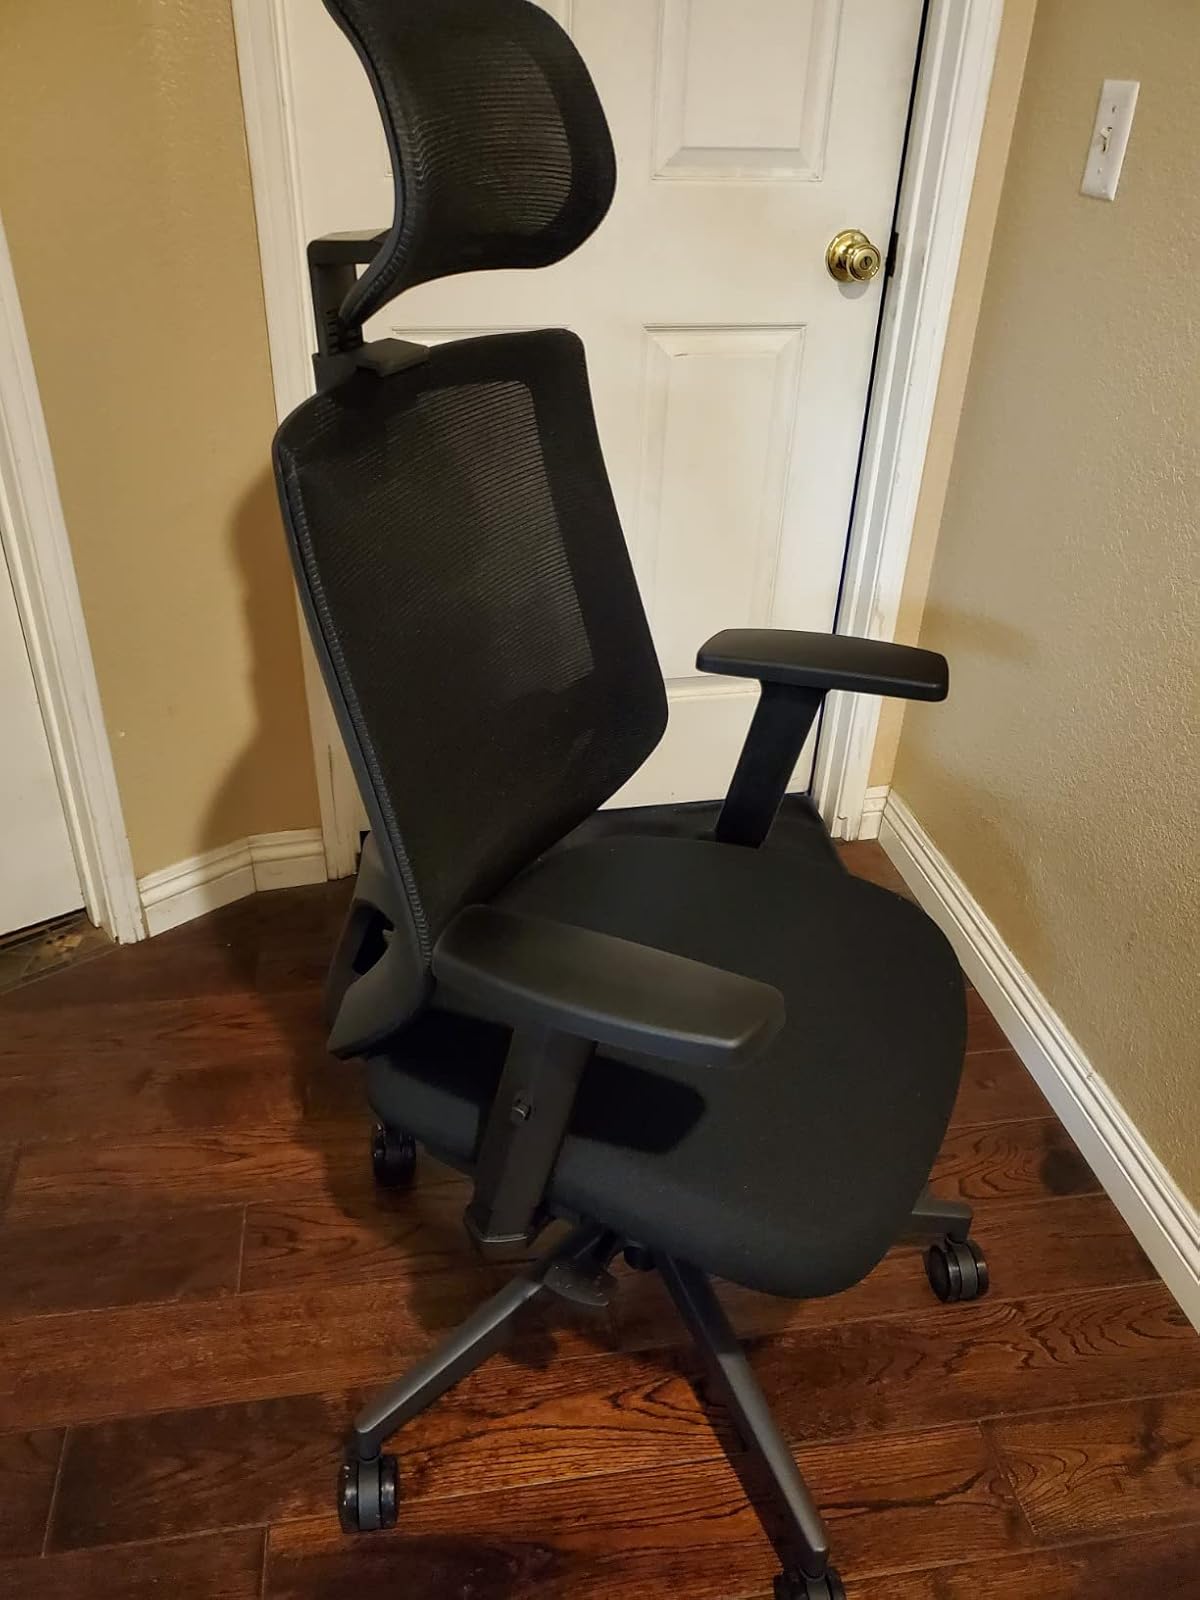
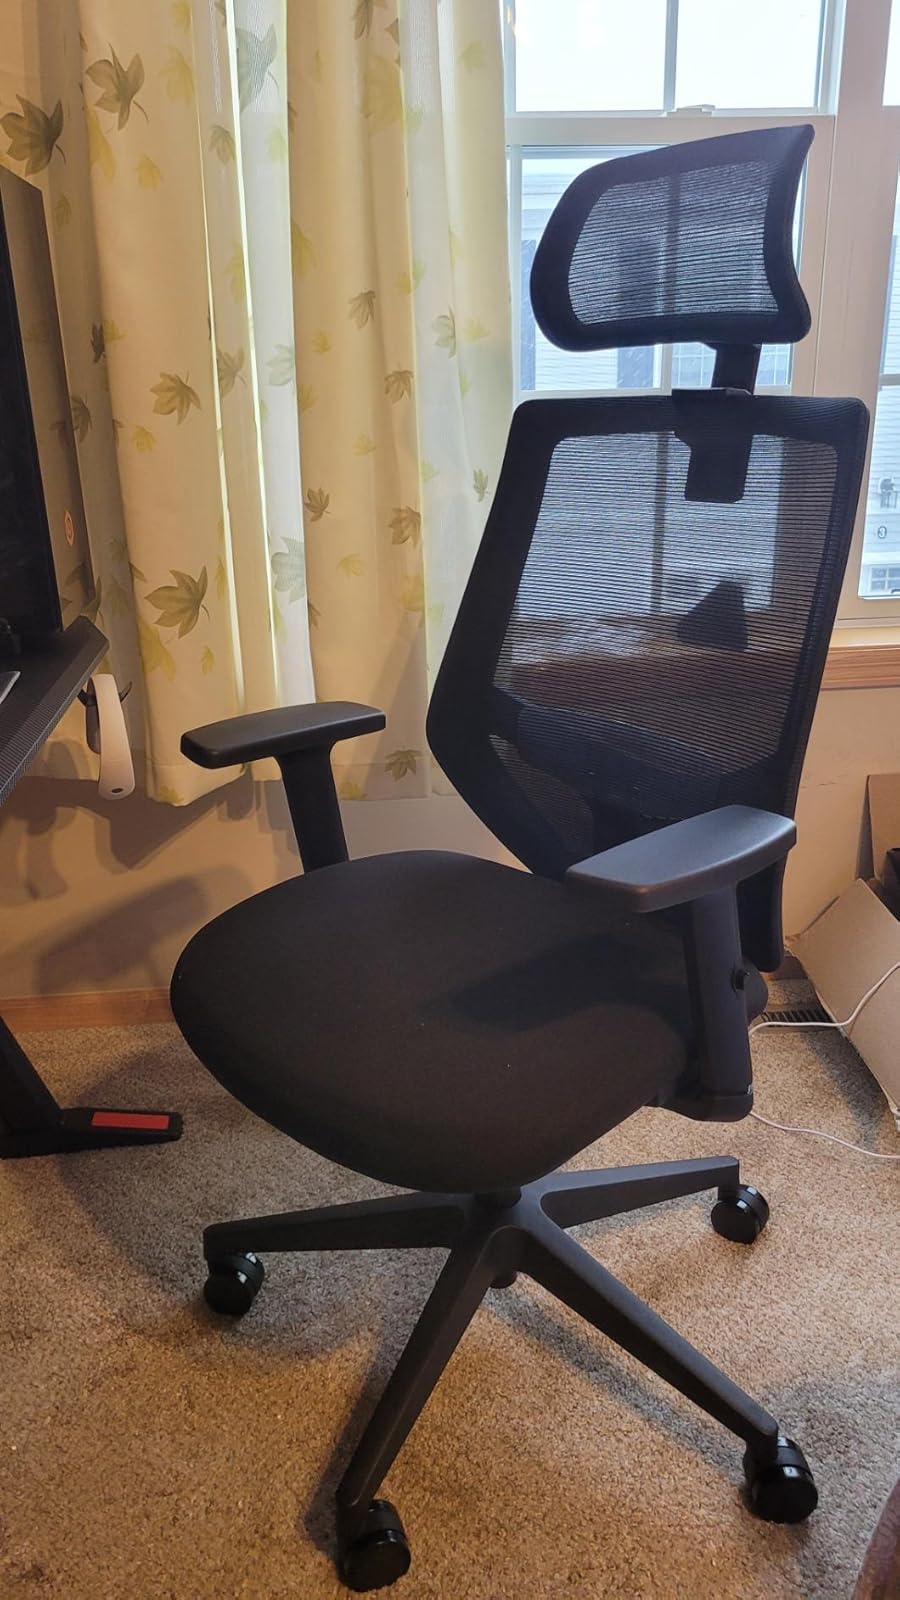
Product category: items_chair
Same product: yes